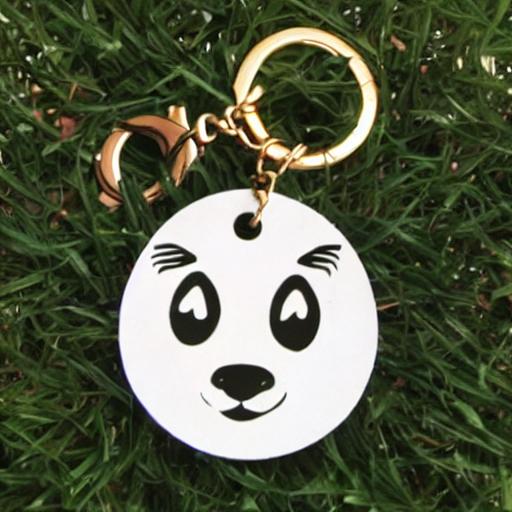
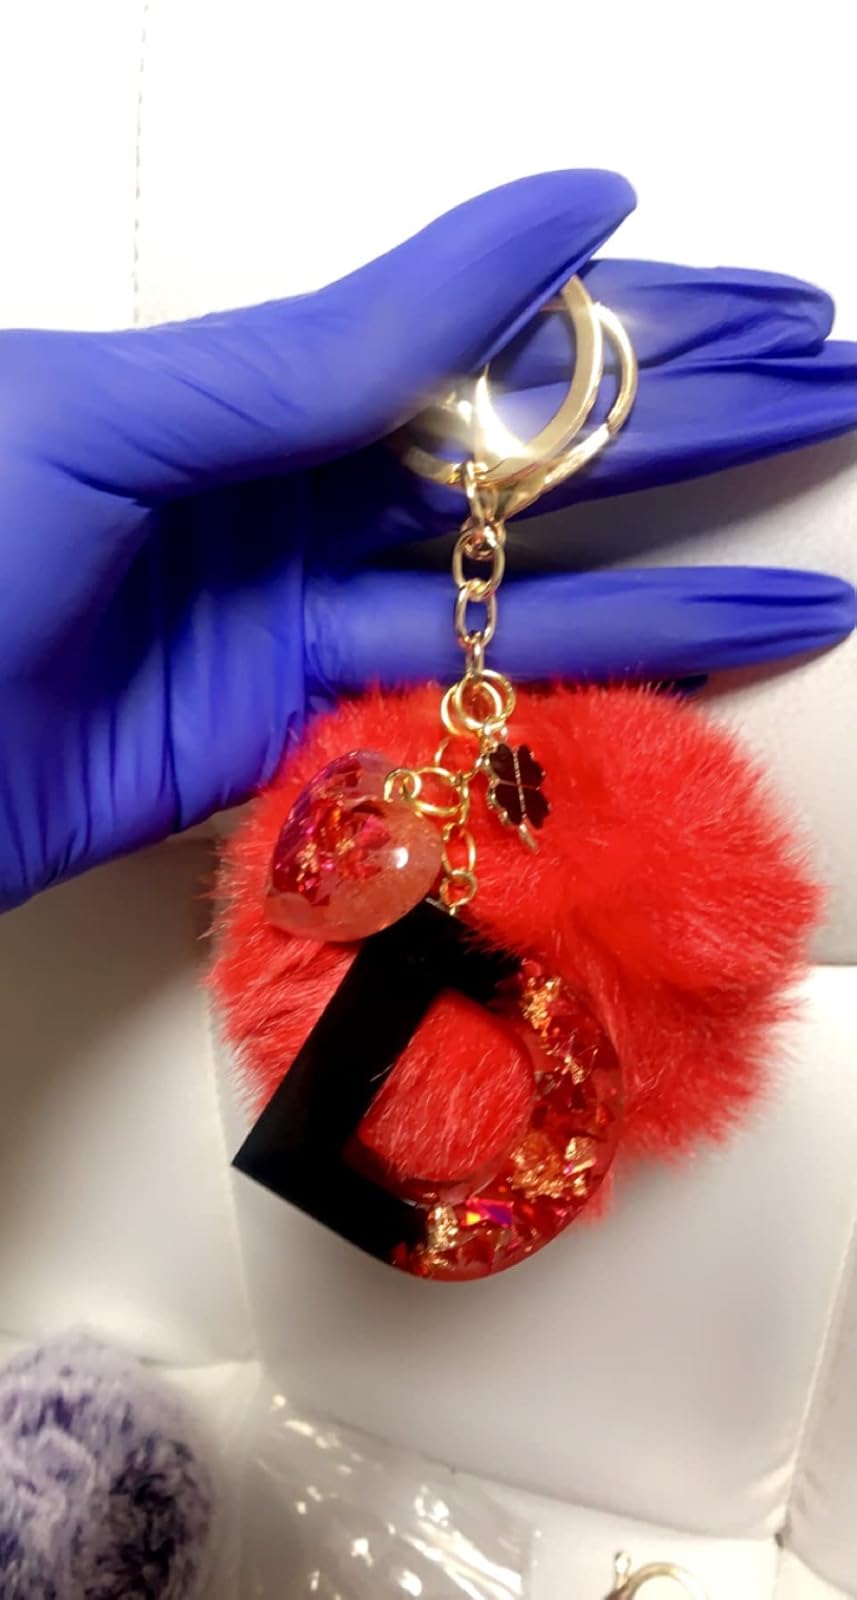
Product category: accessories_keychain
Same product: no